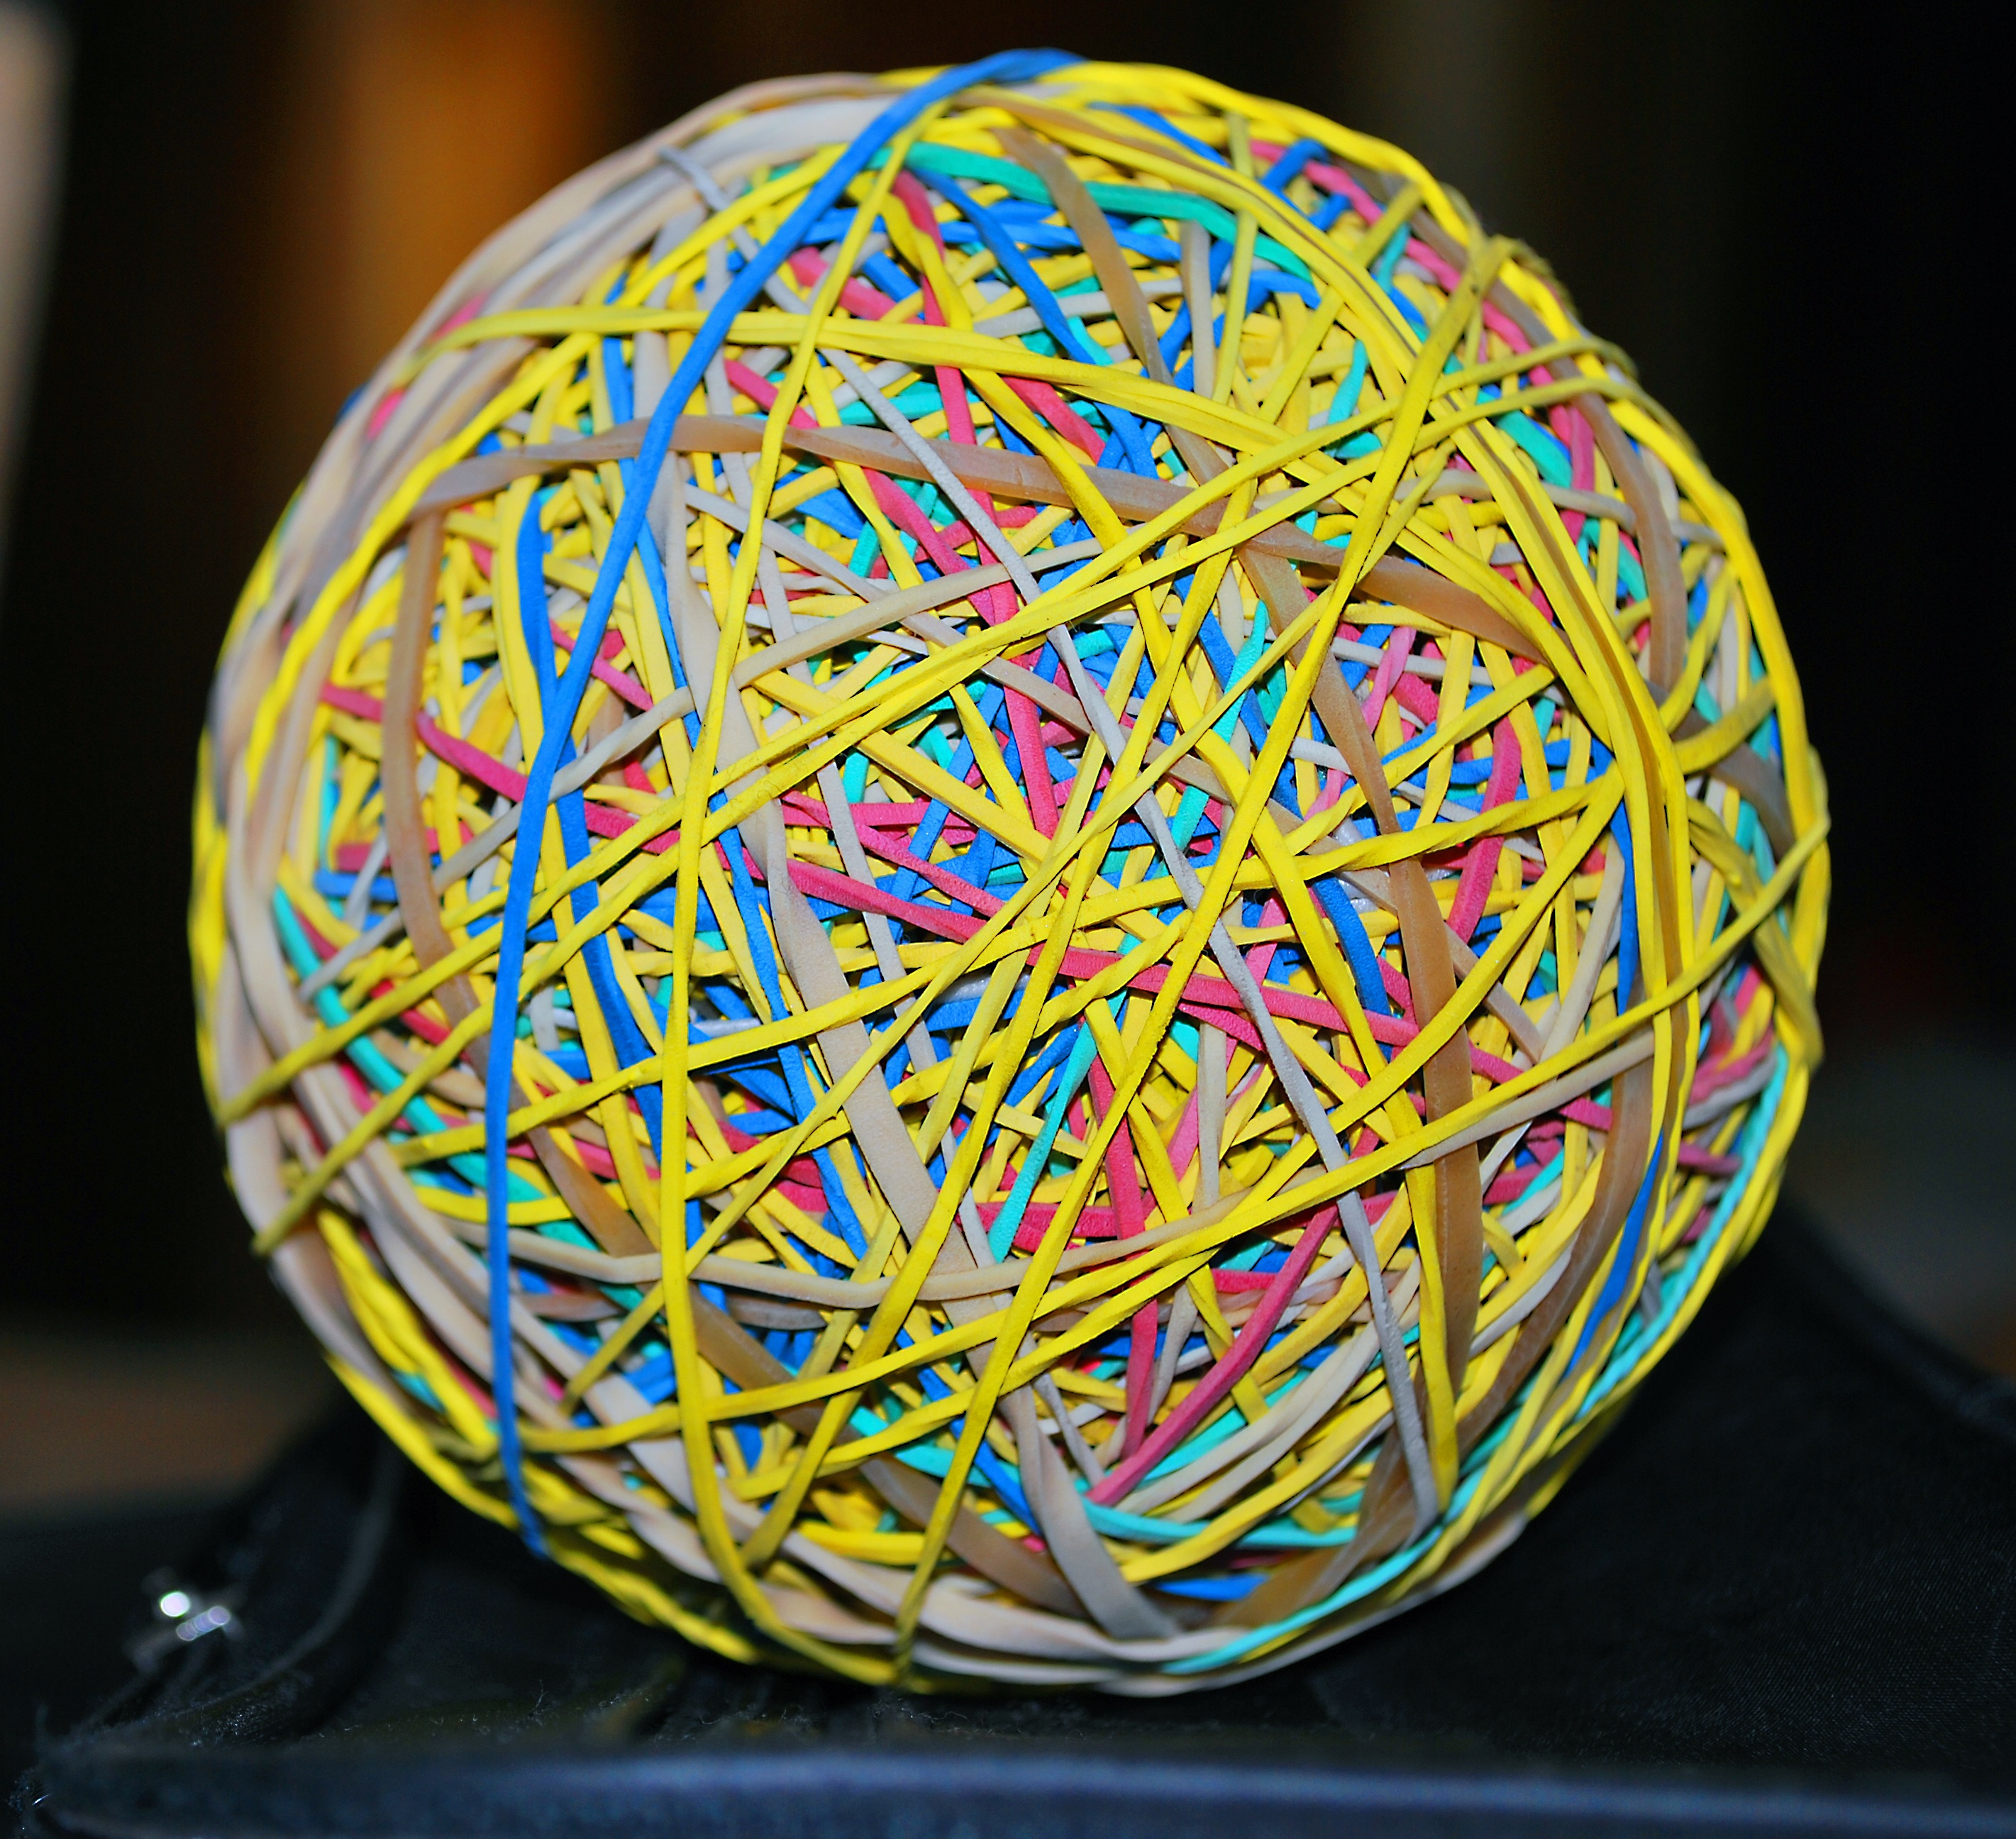
girl, white, sport, game, play, air, round, glass, summer, orange, young, food, green, red, symbol, equipment, color, holiday, child, blue, business, yellow, leisure, toy, baby, circle, egg, activity, education, art, children, fun, dress, happy, happiness, glasses, ball, sphere, school, shape, rubber, macro photography, easter egg